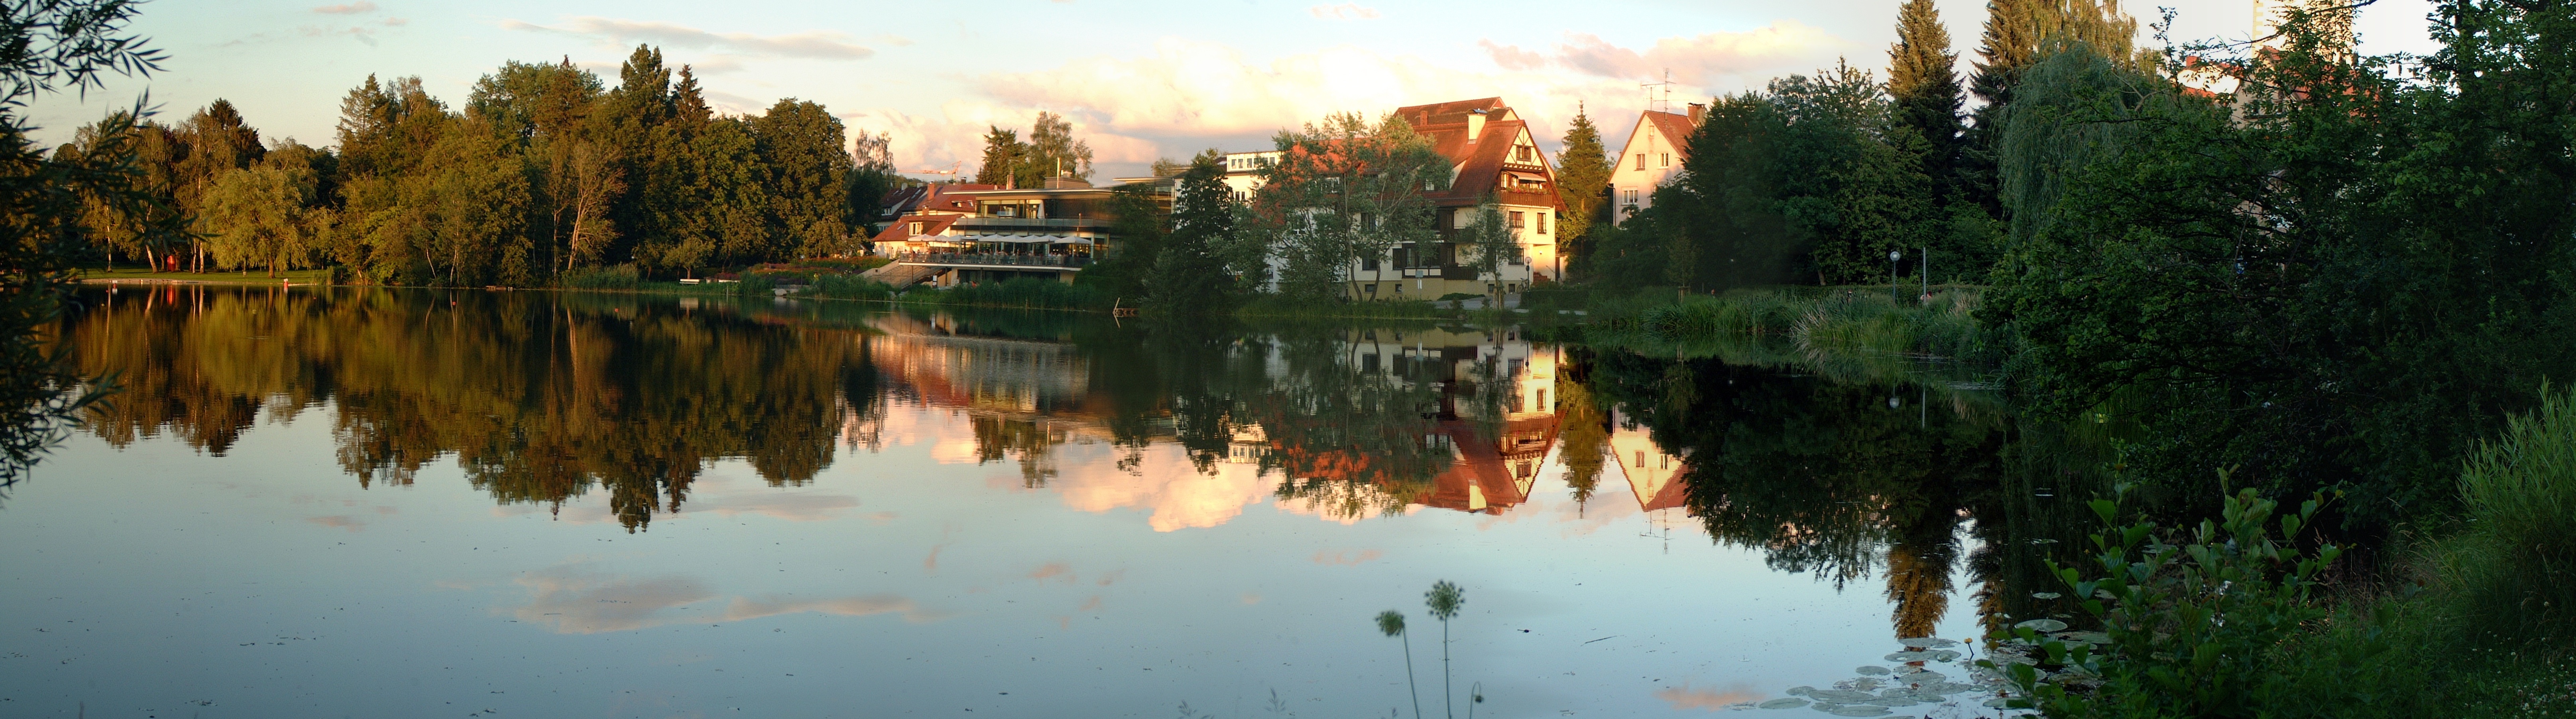
reflection, habitat, nature, atmospheric phenomenon, wilderness, river, tree, body of water, water, season, morning, lake, forest, pond, autumn, leaf, waterway, wetland, sunlight